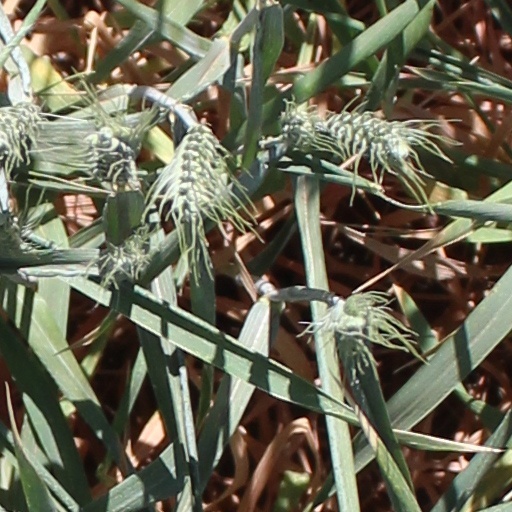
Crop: wheat